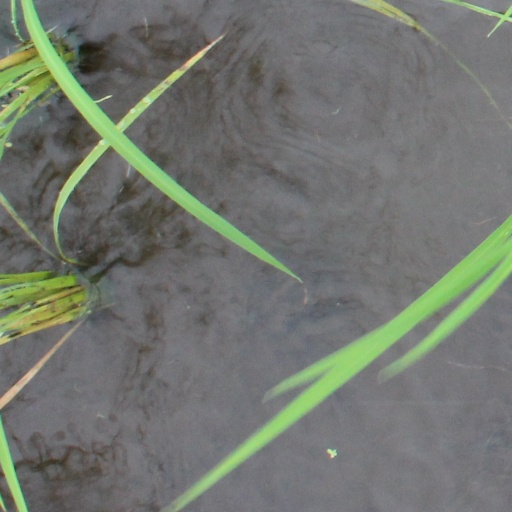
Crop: rice